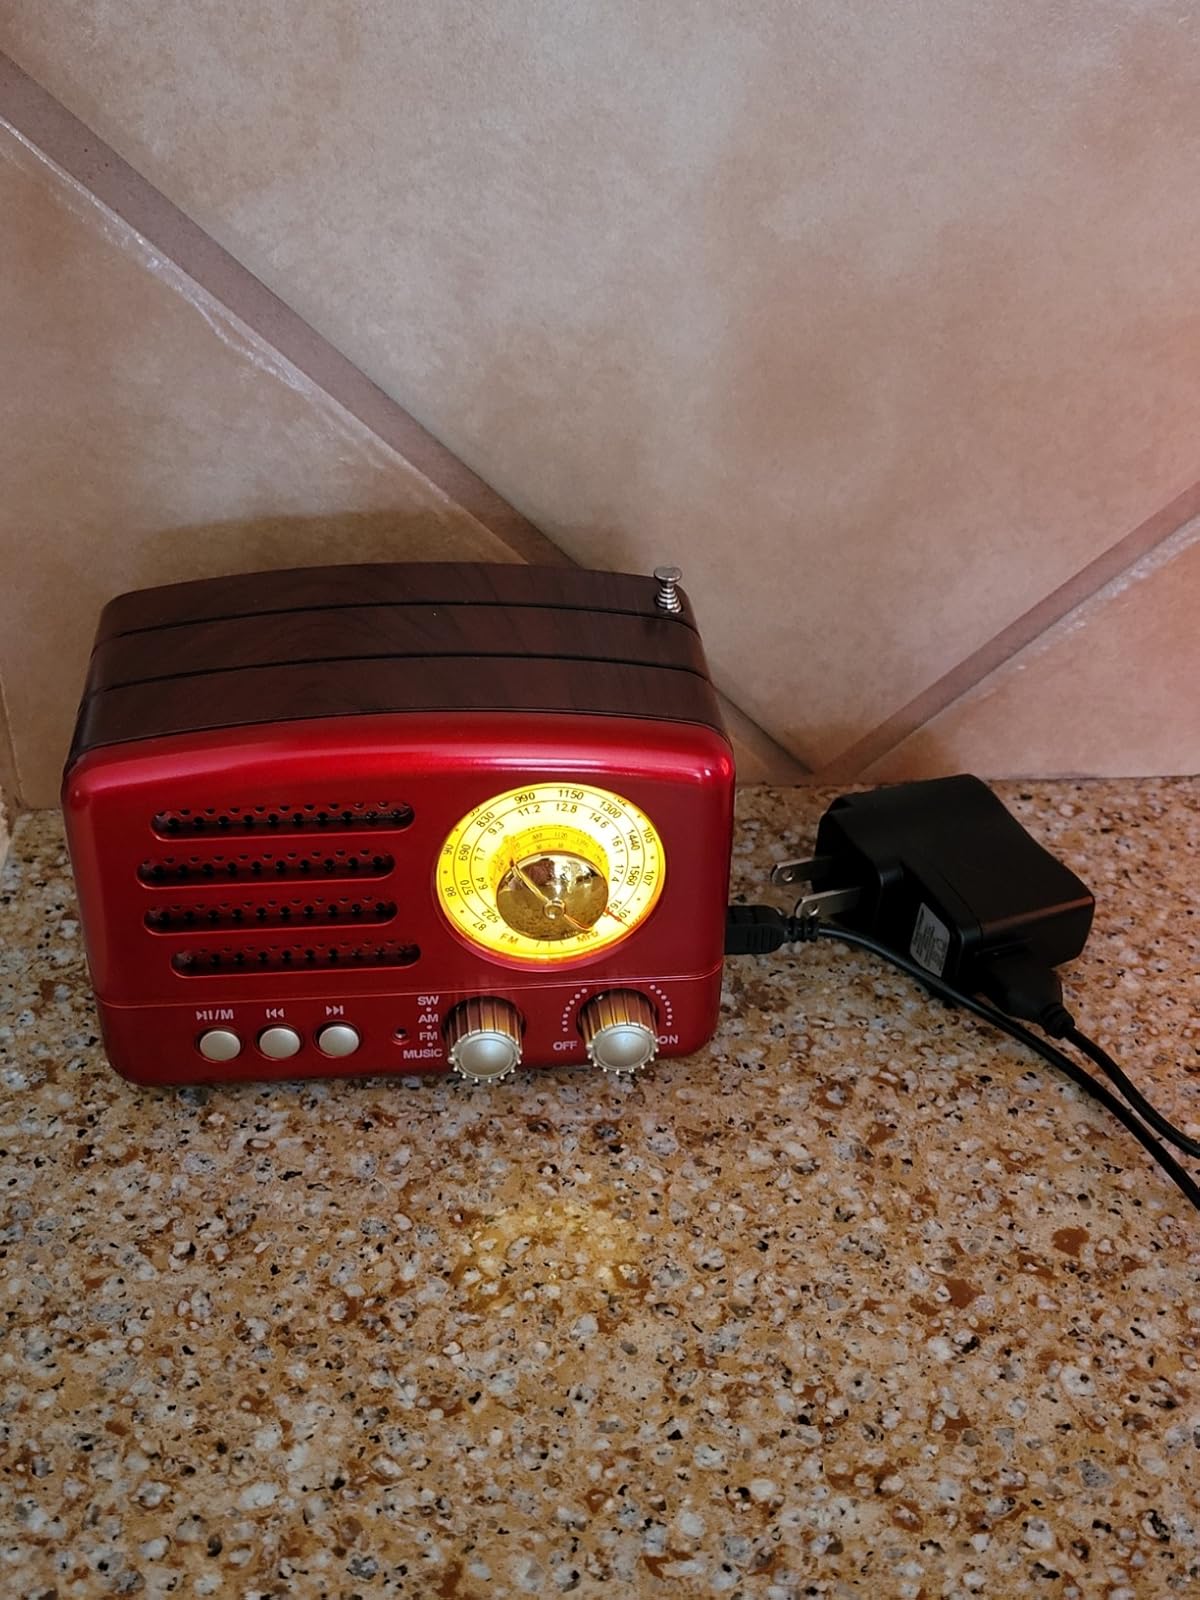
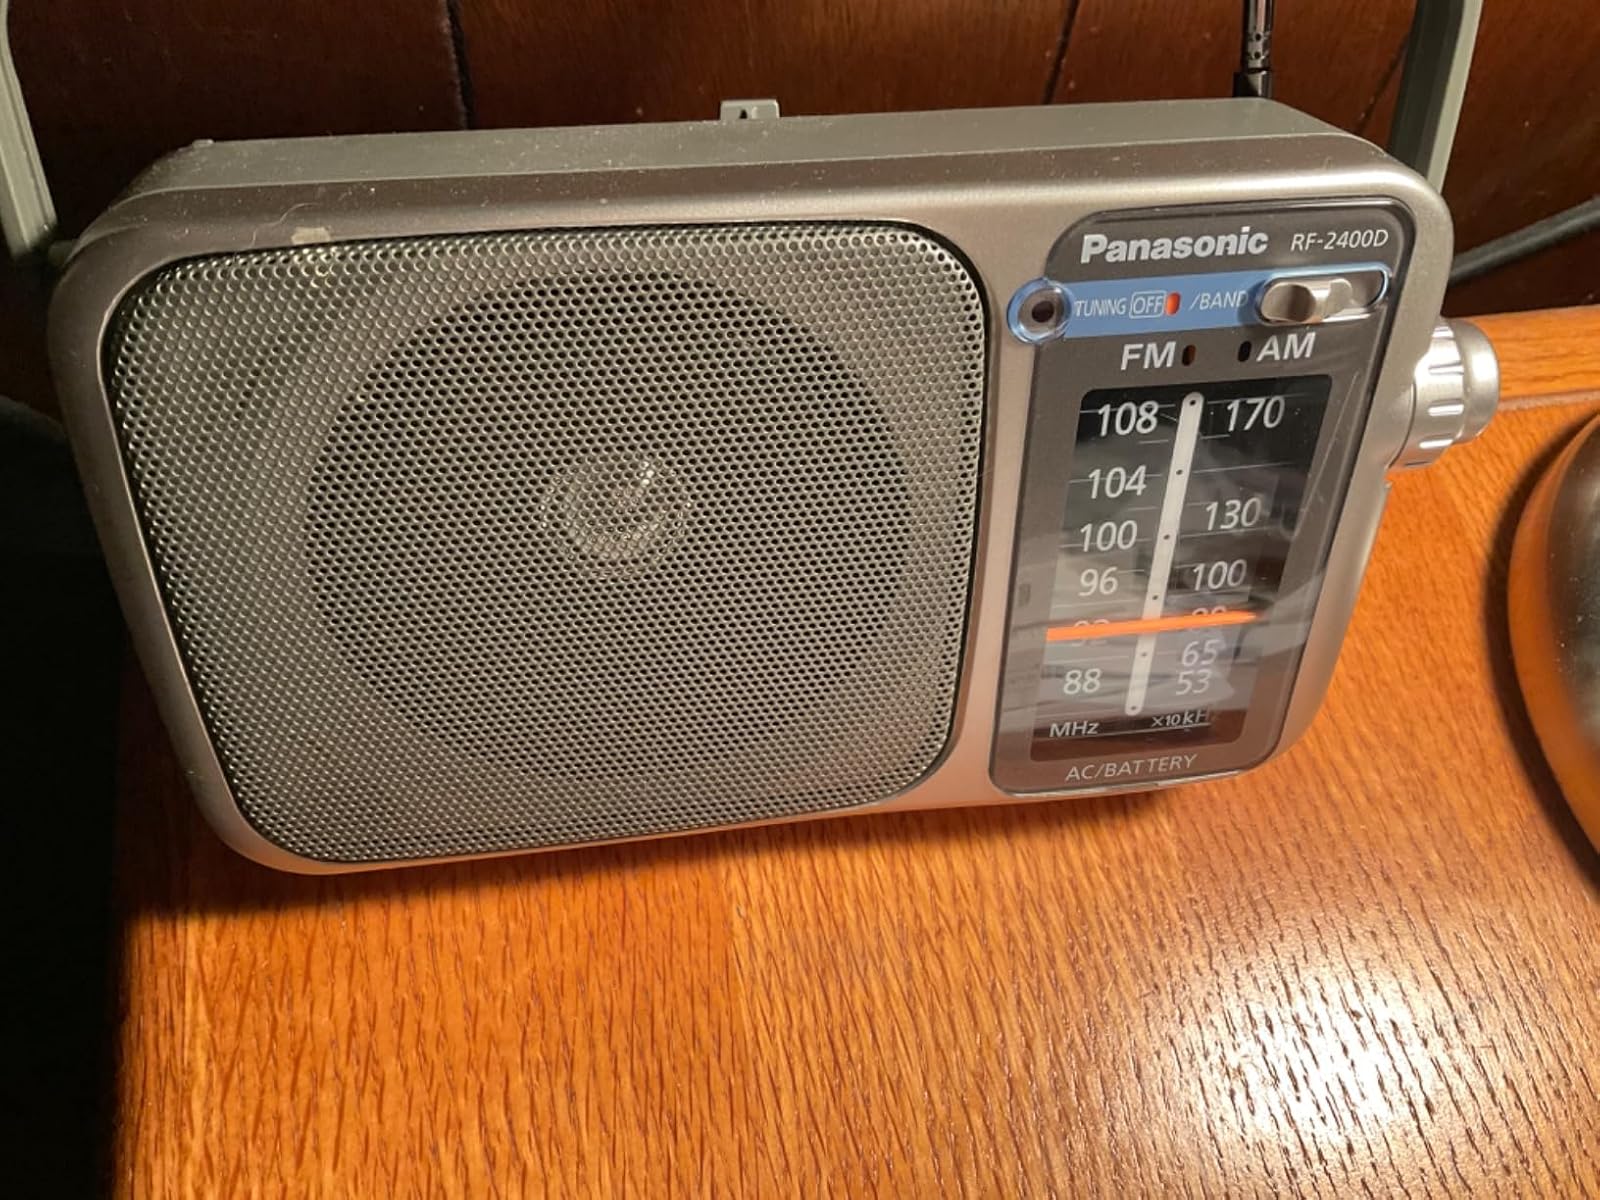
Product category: radio
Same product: no